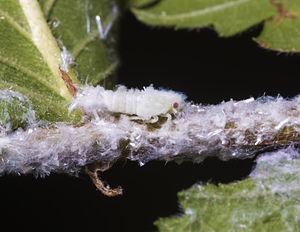
La cicadelle blanche ou cicadelle pruineuse est une espèce d'insectes hémiptères de la famille des Flatidae et du genre Metcalfa. Elle est originaire des États-Unis et a été introduite en Europe.